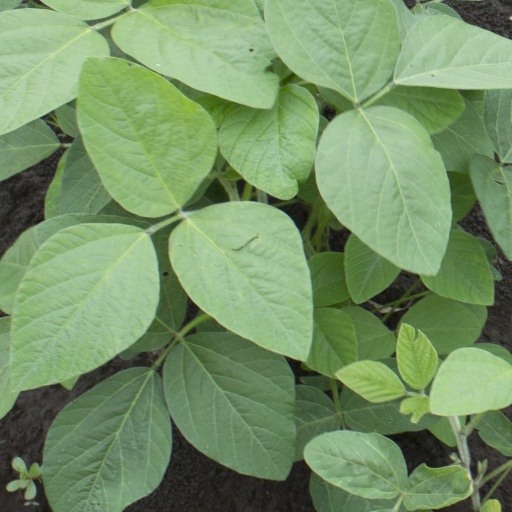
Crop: soybean